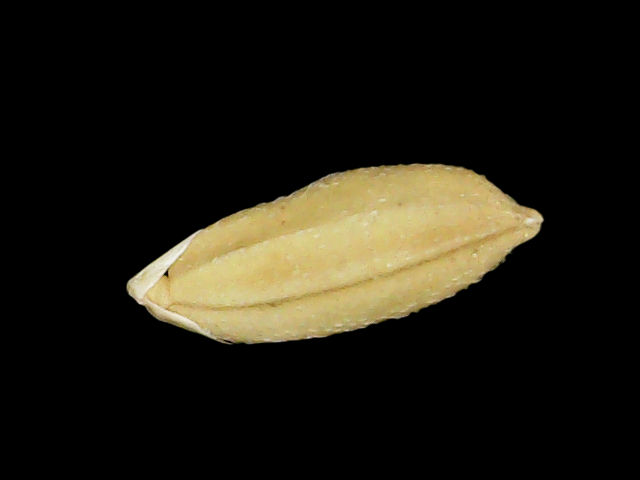
Rice variety: Binadhan10